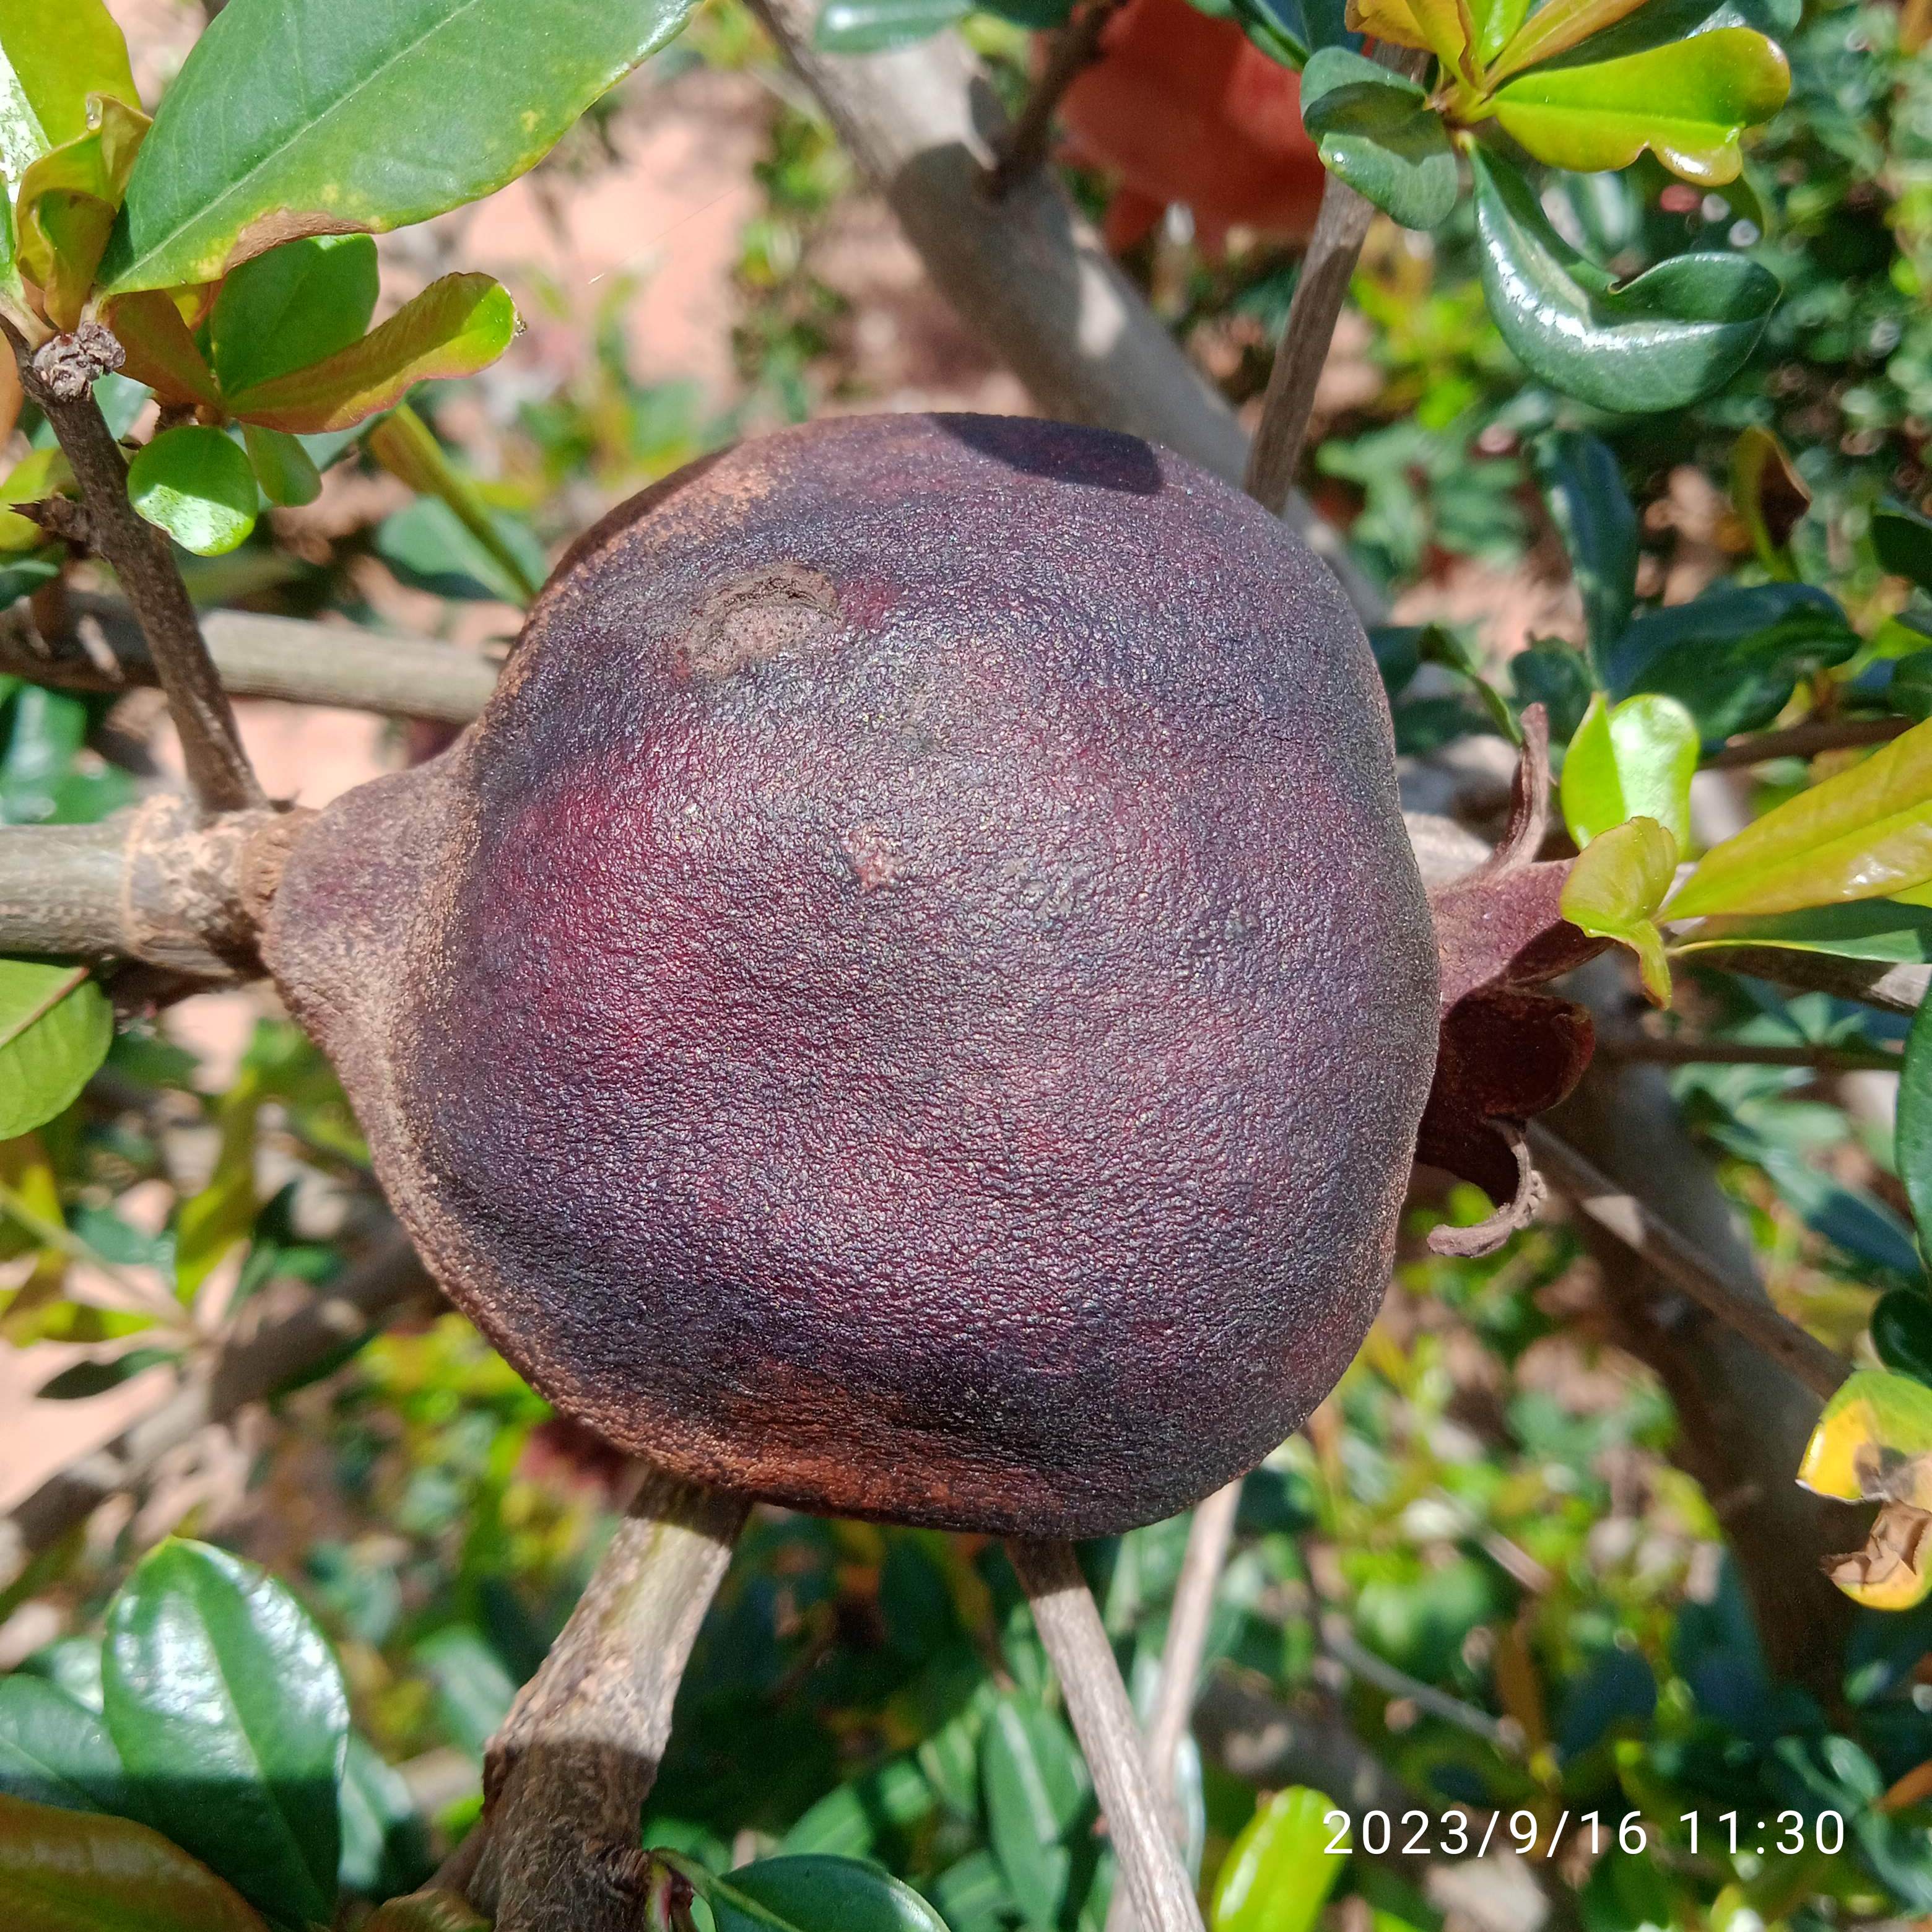
Label: Alternaria